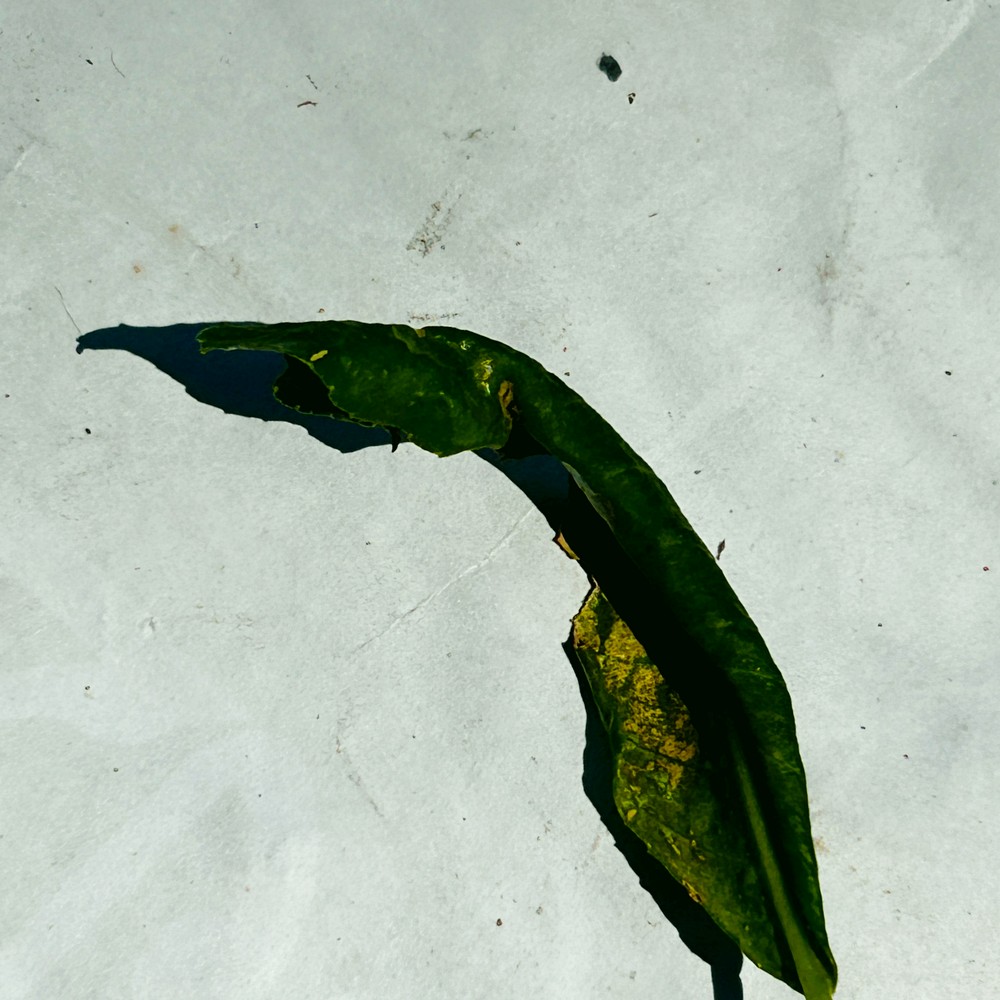
Label: Curl Virus